History of King Saud University

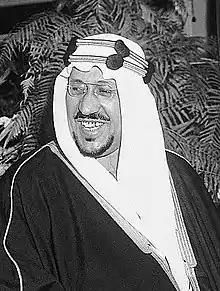
King Saud

King Saud University (KSU), founded in 1957, was the first university established in the history of Saudi Arabia. It was founded by King Saud bin Abdulaziz. The institute was renamed as Riyadh University by King Faisal bin Abdulalziz in 1964 but was reversed back to its original name in 1982 by King Khalid bin Abdulalziz. The university initially offered courses in arts, followed by science, business and pharmacy in 1960. By 1965, agriculture and engineering disciplines were also incorporated into the curriculum. The university was converted into an independent non-profit academic institution in 2023 by Crown Prince Mohammed bin Salman.